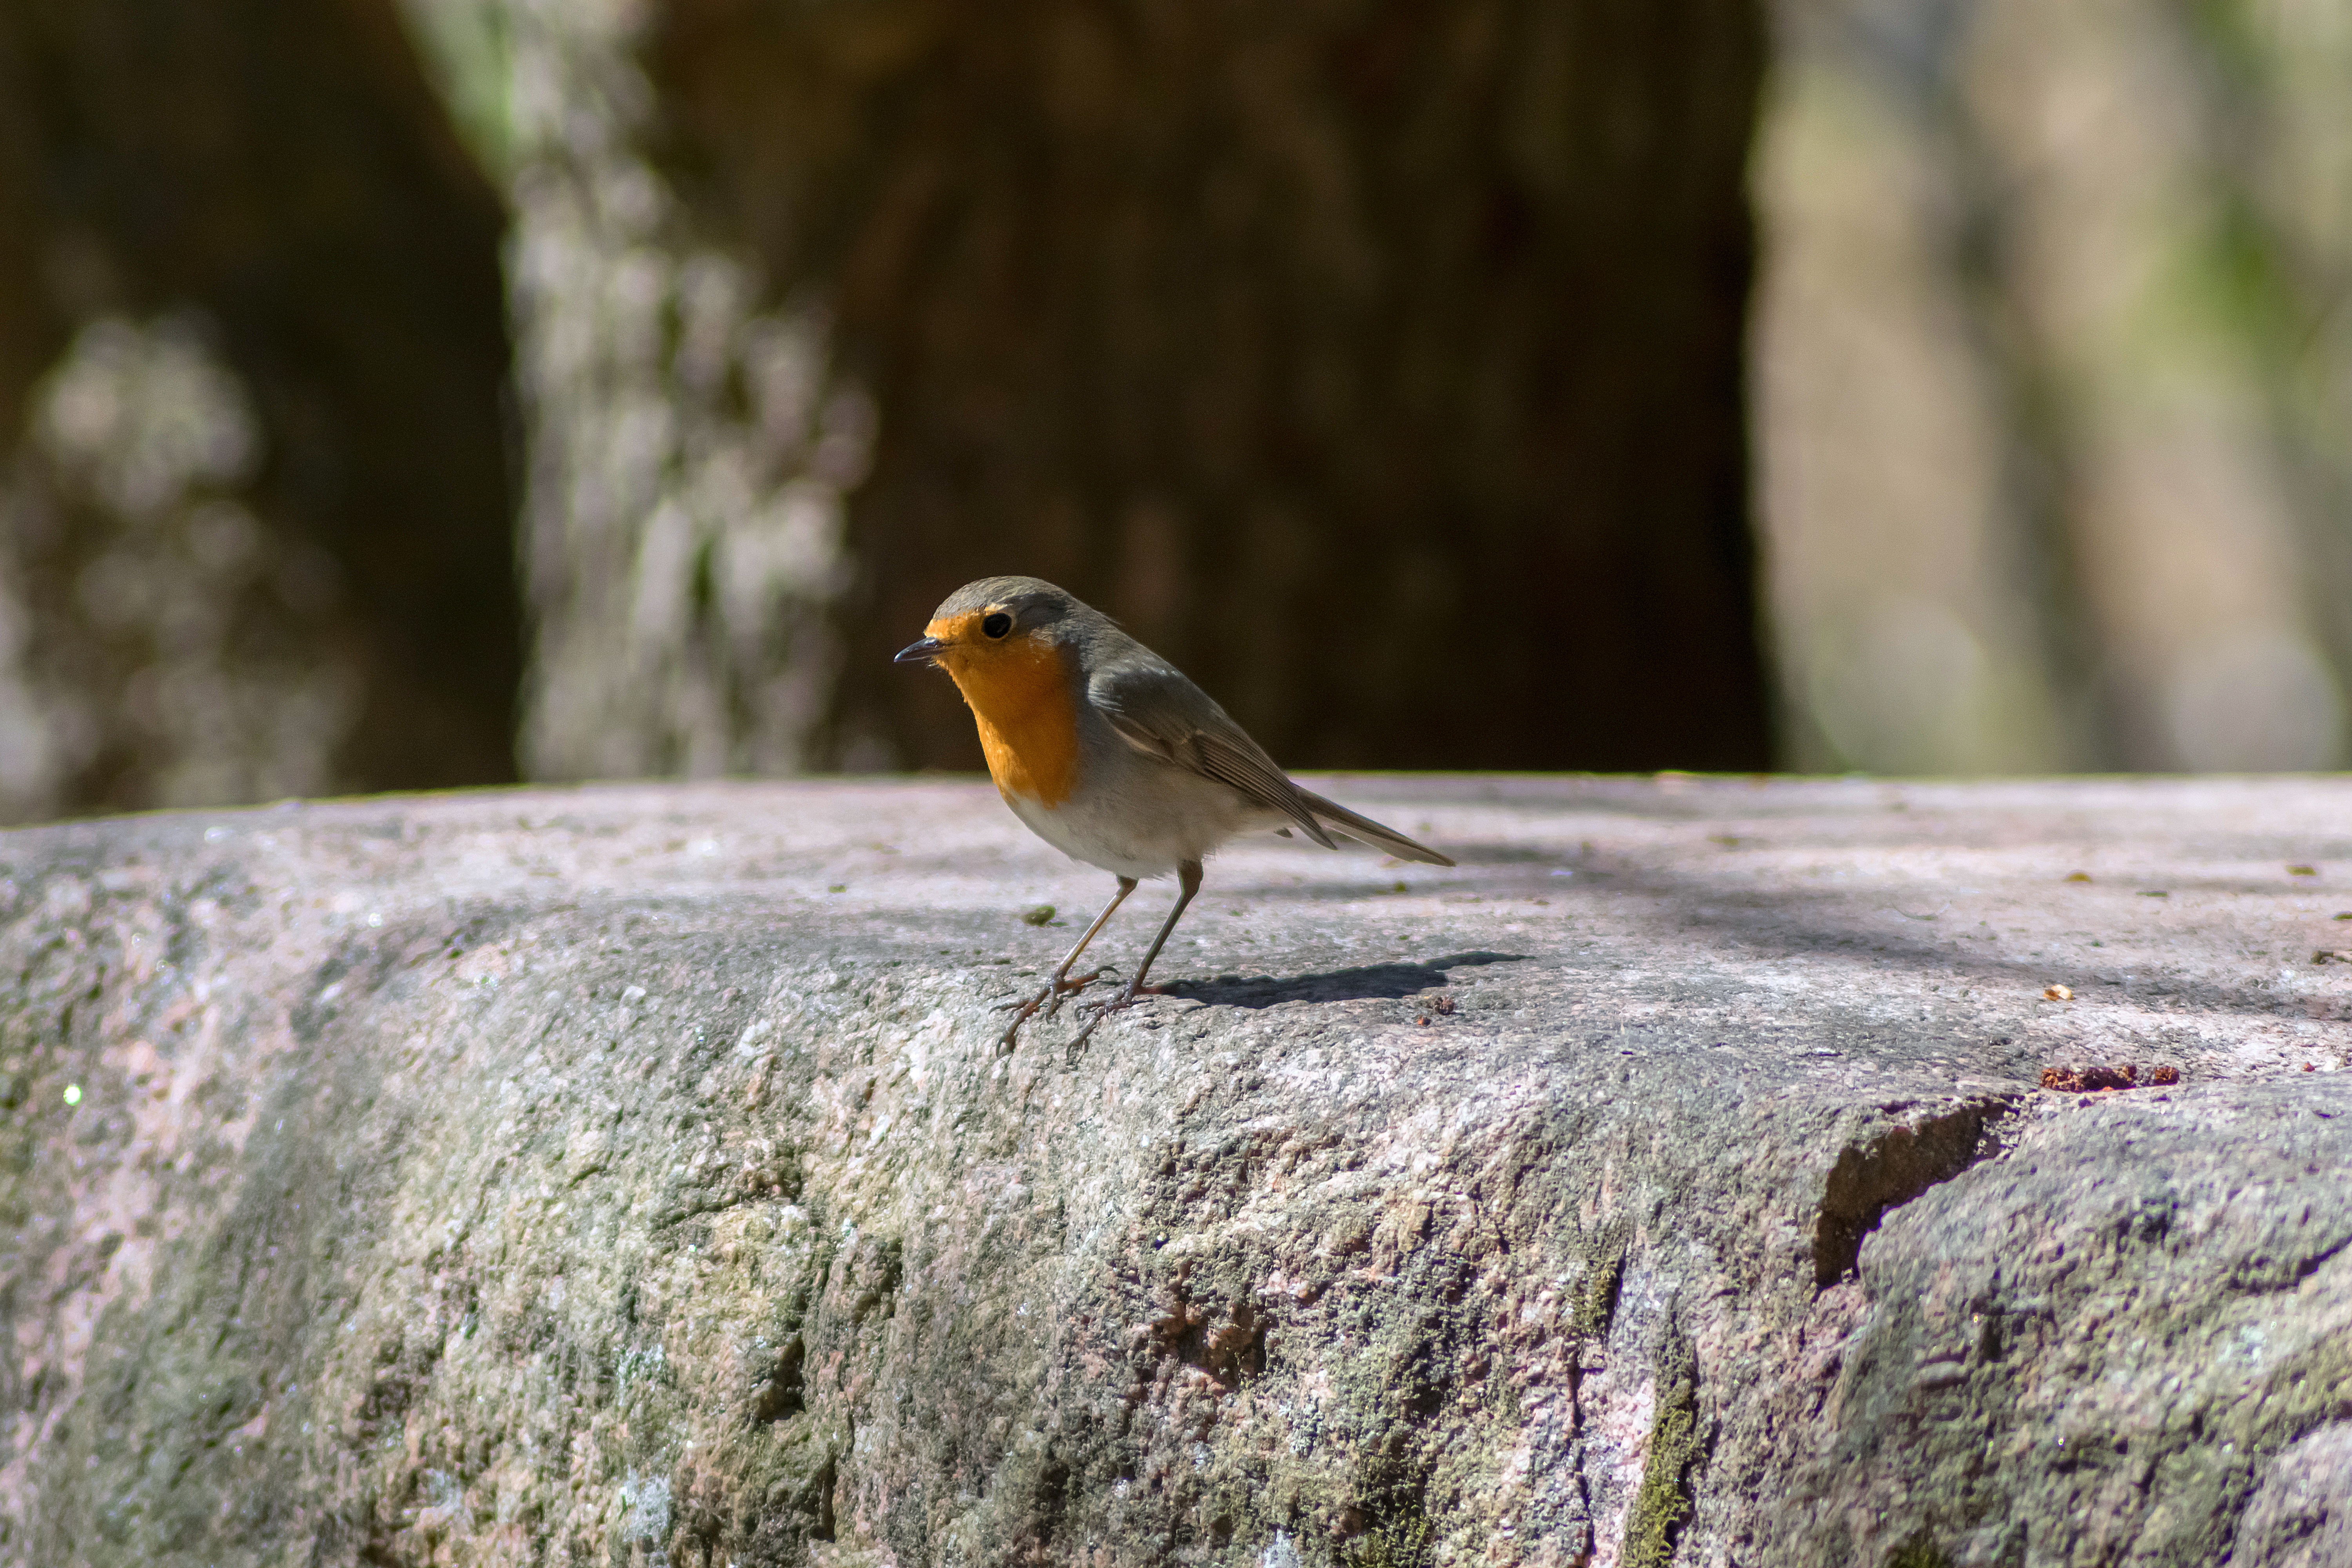
nature, branch, bird, leaf, wildlife, beak, robin, fauna, close up, vertebrate, macro photography, nature photo, old world flycatcher, perching bird, european robin